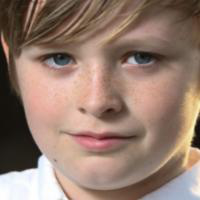
Age group: age 01-10